Elder abuse

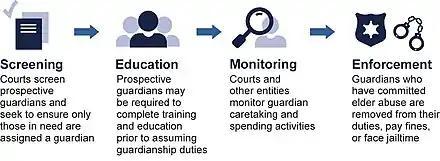
Graphic depicting protective measures taken to prevent elder abuse. (Source: US Government Accountability Office)

Doctors, nurses, and other medical personnel can play a vital role in assisting elder abuse victims. Studies have shown that elderly individuals, on average, make 13.9 visits per year to a physician. Although there has been an increase in awareness of elder abuse over the years, physicians tend to only report 2% of elder abuse cases. Reasons for lack of reporting by physicians include a lack of current knowledge concerning state laws on elder abuse, concern about angering the abuser and ruining the relationship with the elderly patient, possible court appearances, lack of cooperation from elderly patients or families, and lack of time and reimbursement. Through education and training about elder abuse, health care professionals can better assist elder abuse victims.